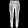
Label: Trouser